Gold Diggers of 1933

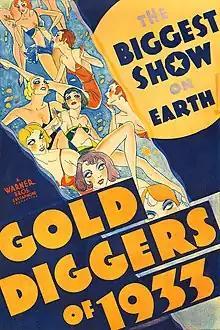
Theatrical release poster

Gold Diggers of 1933 is an American pre-Code musical film directed by Mervyn LeRoy, with songs by Harry Warren (music) and Al Dubin (lyrics). The film's numbers were staged and choreographed by Busby Berkeley. It starred Warren William, Joan Blondell, Aline MacMahon, Ruby Keeler, and Dick Powell. It featured appearances by Guy Kibbee, Ned Sparks and Ginger Rogers.